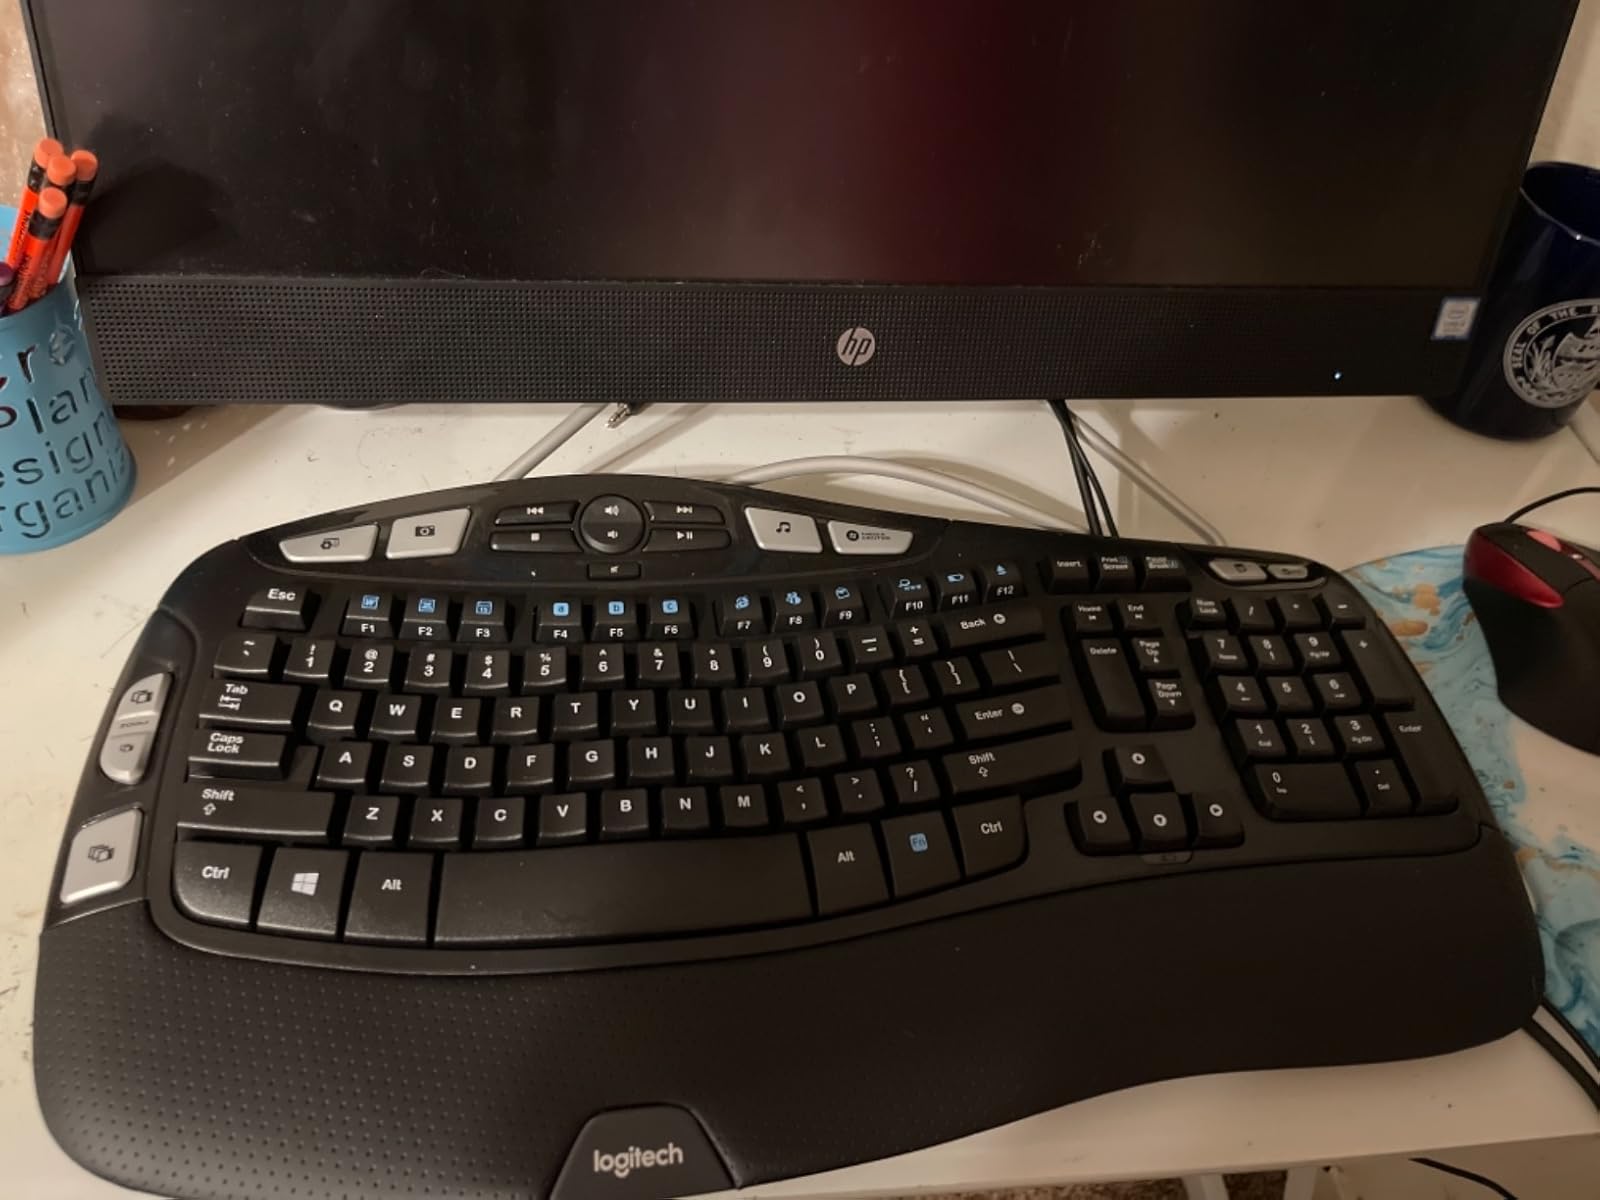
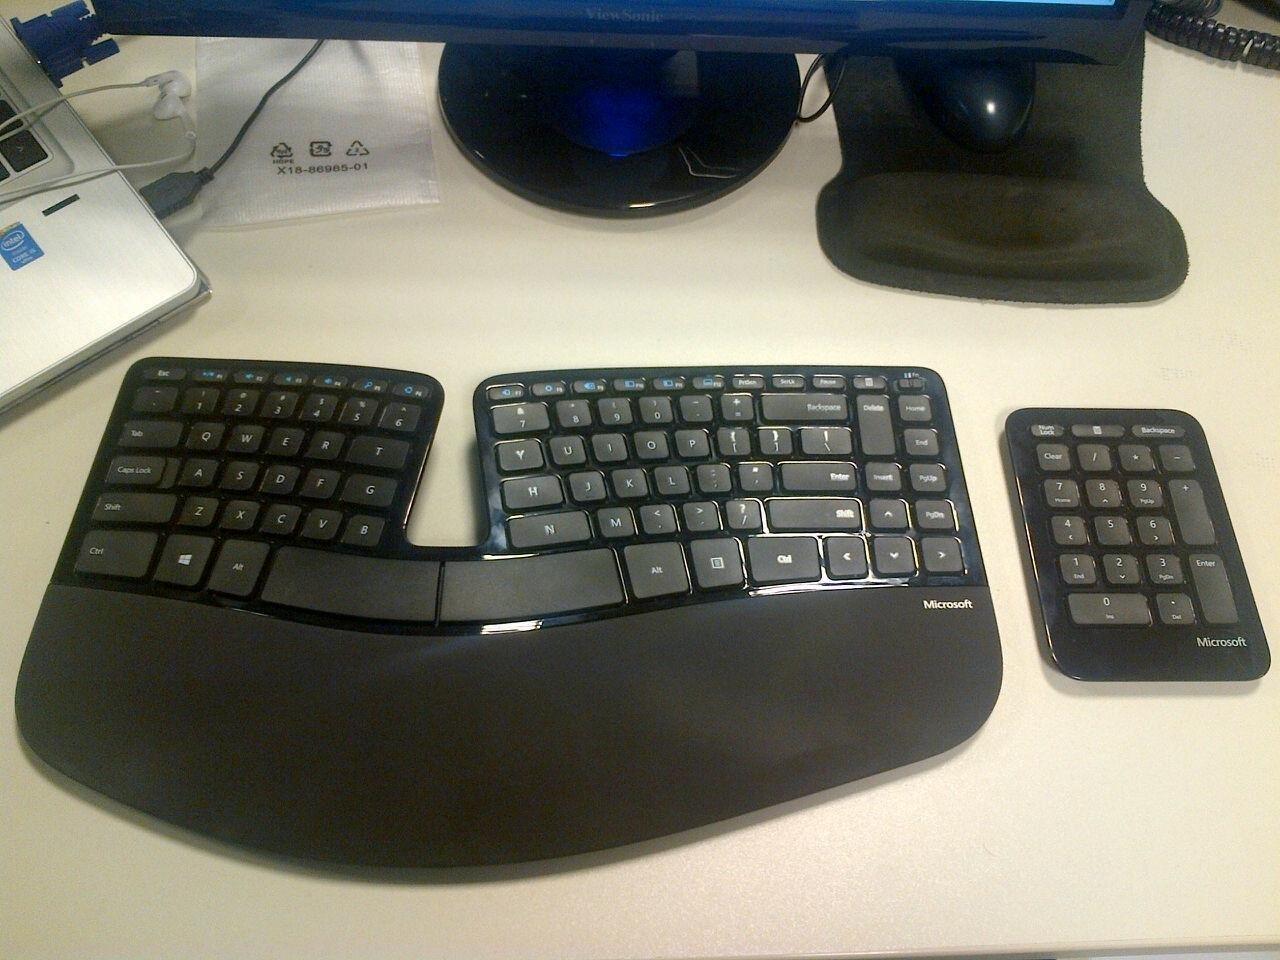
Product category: keyboard
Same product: no